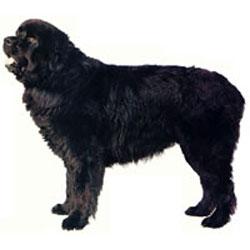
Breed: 215-n000031-Newfoundland